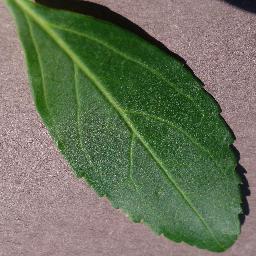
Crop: cherry
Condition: (including_sour)_healthy